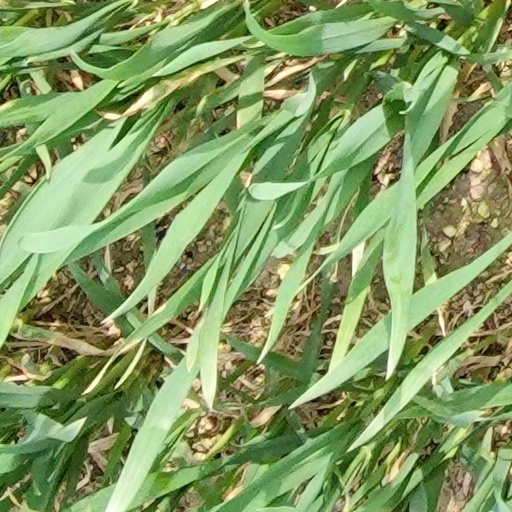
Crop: wheat